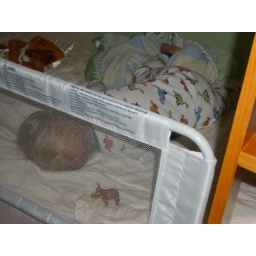
First night--asleep in the big boy bed